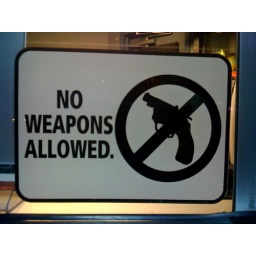
Scary... Seen at a movie theater ticket window in the east village.